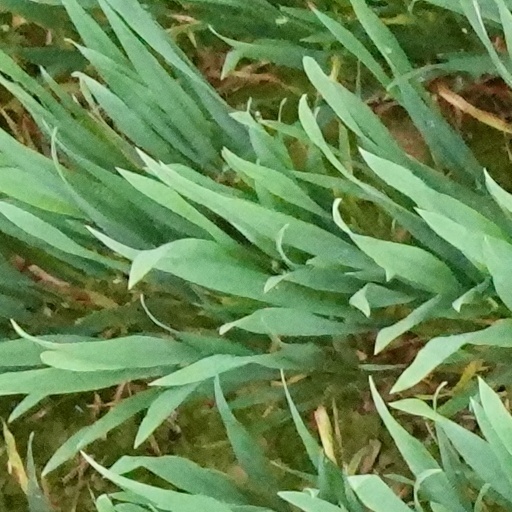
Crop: wheat